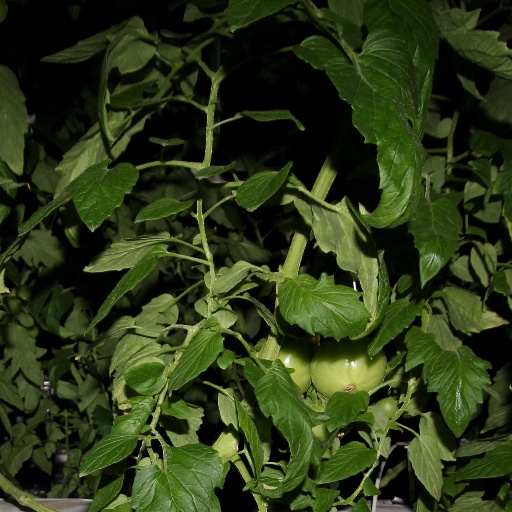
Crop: tomato